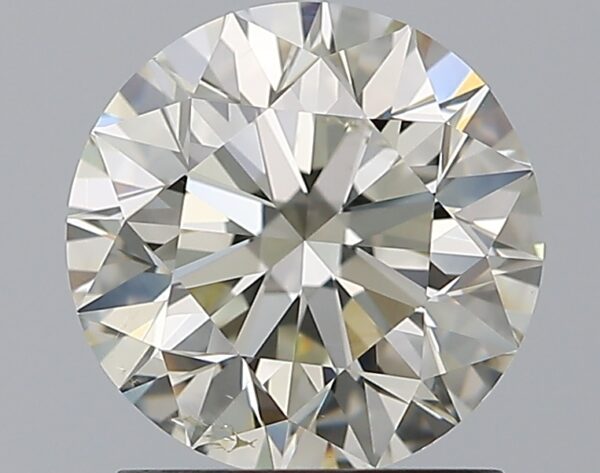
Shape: round
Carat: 1.5
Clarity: SI2
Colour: L
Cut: EX
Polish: EX
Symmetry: EX
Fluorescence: N
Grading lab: GIA
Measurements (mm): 7.24 x 7.29 x 4.58